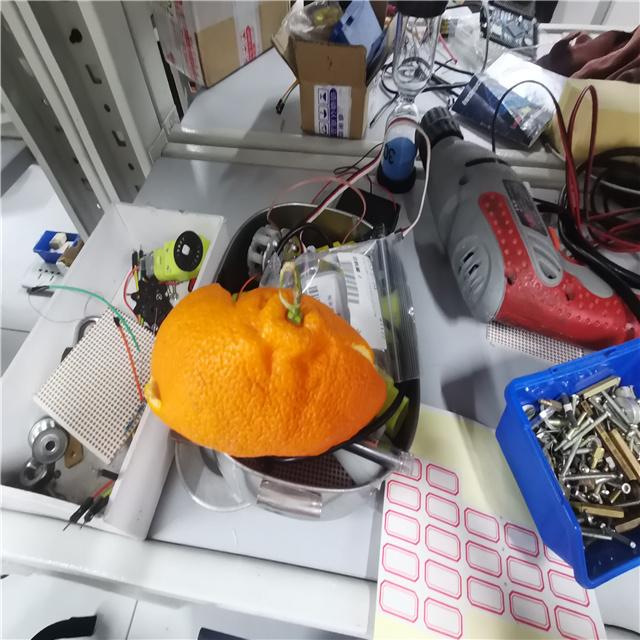
Label: peels